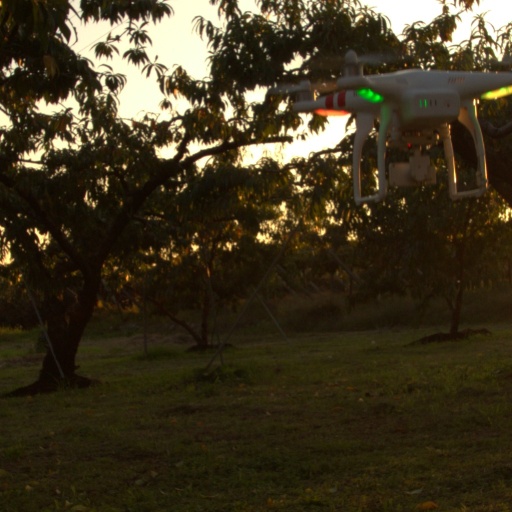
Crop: grape